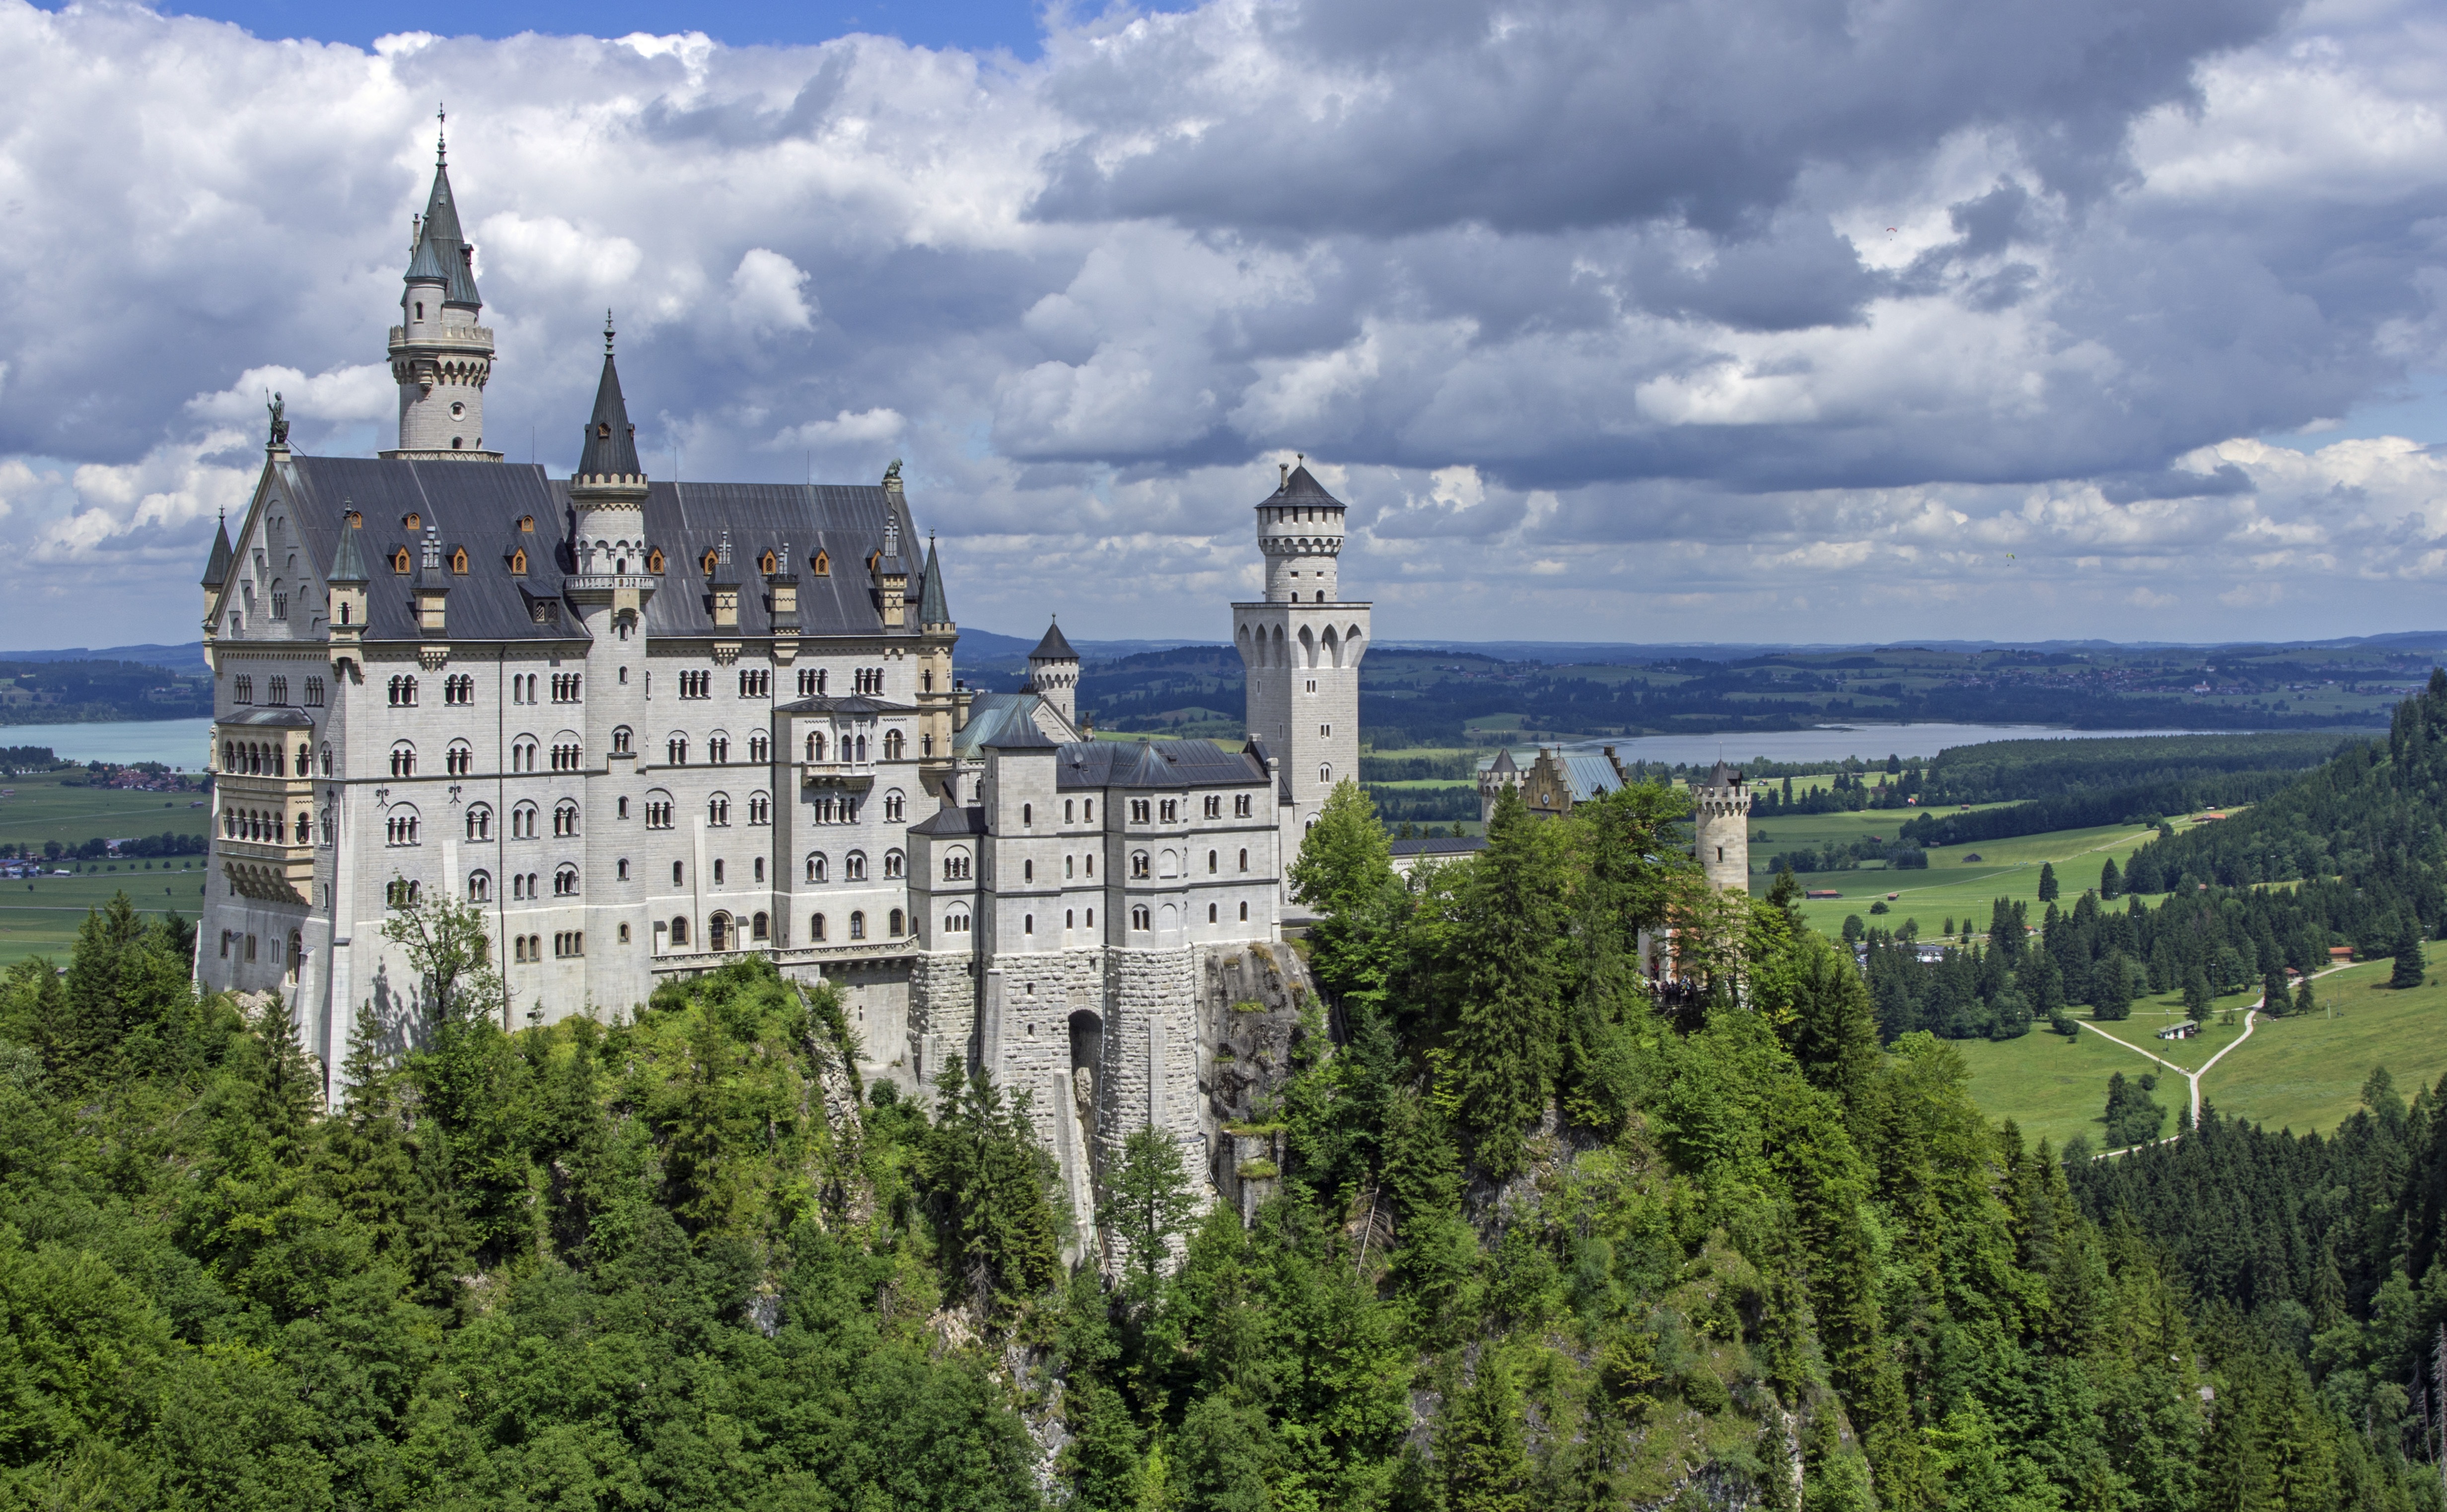
architecture, building, chateau, mountain range, castle, landmark, tourism, monastery, germany, culture, bavaria, ludwig, tours, fairy castle, king ludwig, kristin, neuschwanstein castle, historic site, fussen, allgau